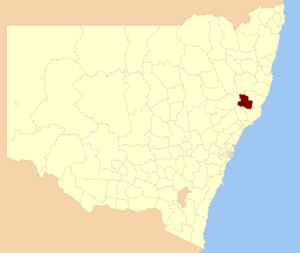
Le Comté de Gloucester est une zone d'administration locale se trouvant dans la région de la Mid North Coast à l'est de la Nouvelle-Galles du Sud en Australie.